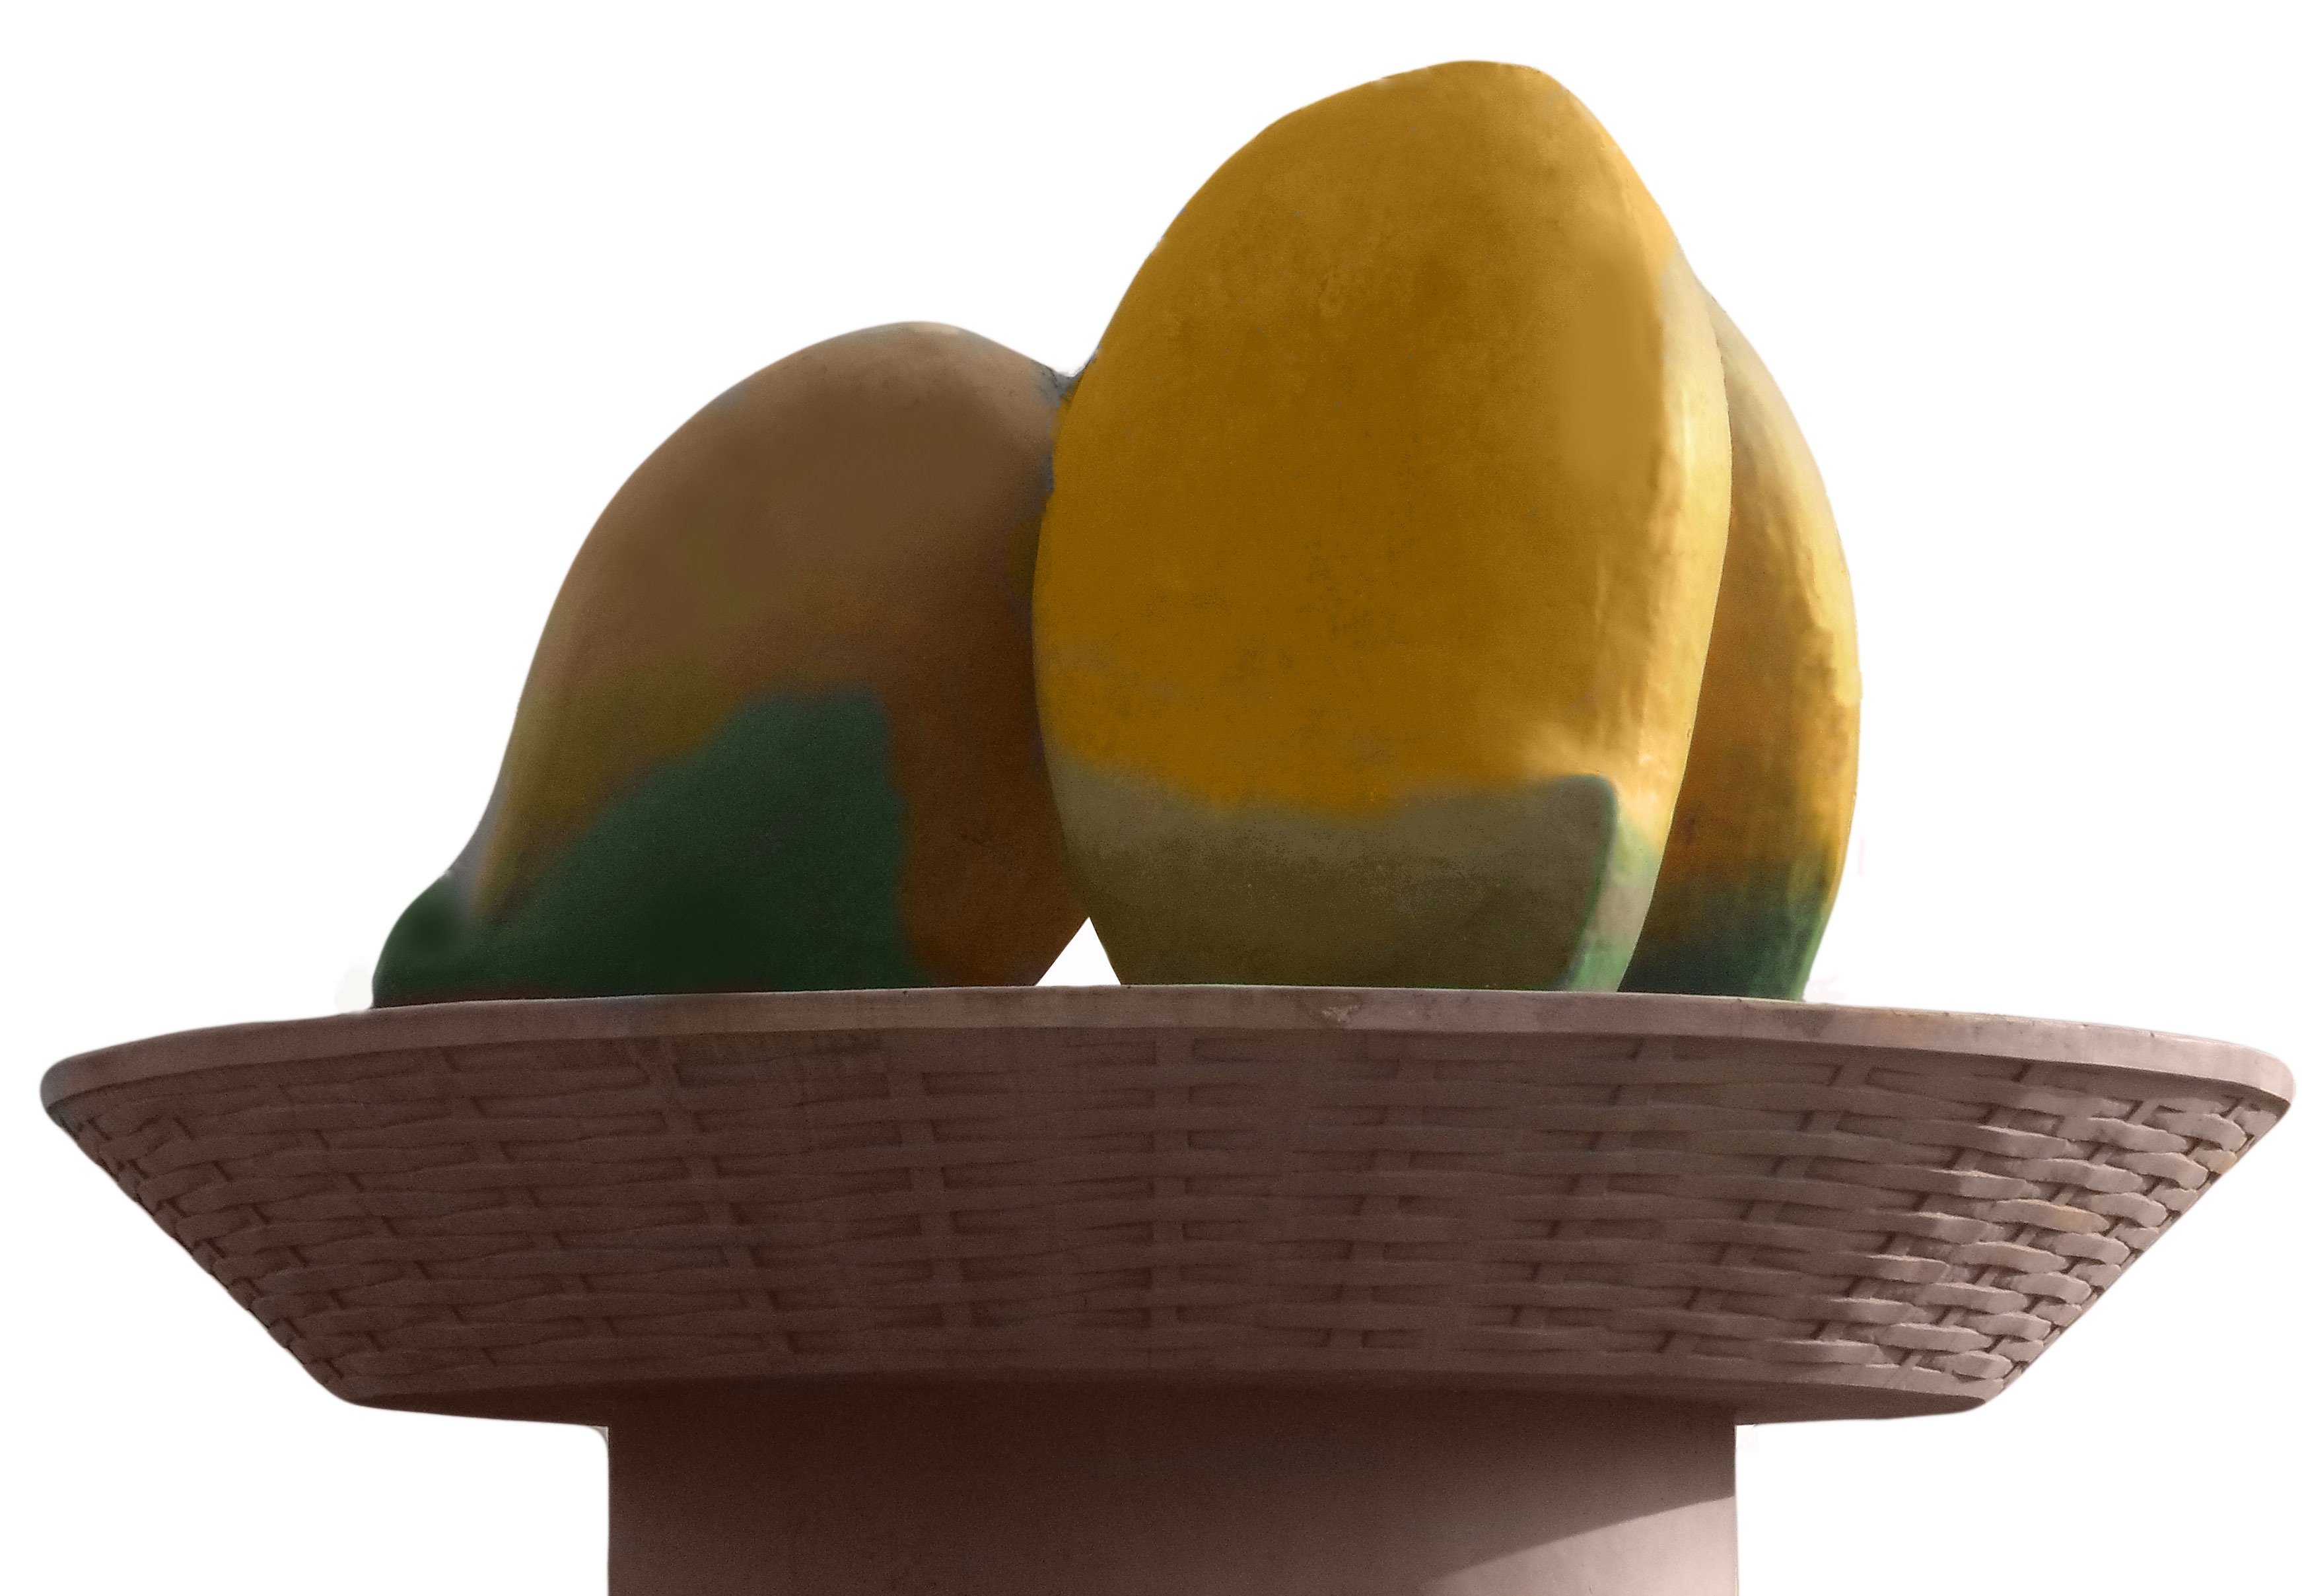
food, hat, clothing, lighting, product, shape, bangladesh, fashion accessory, mango square, rajshahi